Philip Honywood (British Army officer, died 1785)

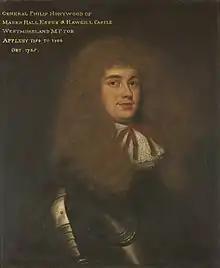
A portrait, possibly portraying Honywood, by Michael Dahl

He joined the Army as a cornet and rose through the ranks to become a major in 1741. At the Battle of Dettingen in 1743, he received at least twenty-three broadsword wounds and two musket shots which were never removed, distinguishing himself by his personal valour. He was afterwards promoted to a lieutenant-colonelcy in the regiment of his uncle, also Philip Honywood. He took part in the Jacobite Rising of 1745 and was seriously wounded at the skirmish at Clifton in 1745. He was promoted colonel in 1752 and awarded the colonelcy of the 20th Foot in 1755–56 and the 9th Dragoons from 1756 to 1759. He was made major-general in 1758, given the colonelcy of the 4th Horse from 1759 to 1782 and made lieutenant-general in 1760.